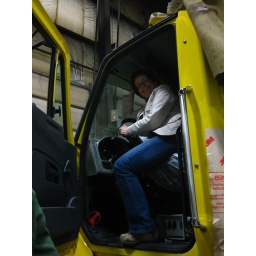
Fran got a kick out of sitting in the big trucks